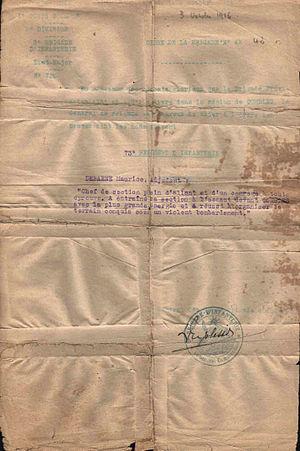
Le 73ᵉ régiment d'infanterie est un régiment d'infanterie de l'Armée de terre française créé sous la Révolution à partir du régiment Royal-Comtois, un régiment français d'Ancien Régime.